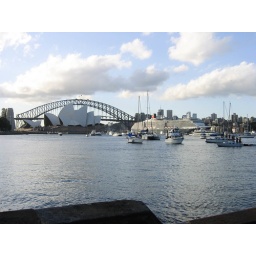
Queen Mary 2 sails through Syndey harbour with the opera house and the harbour bridge in the background